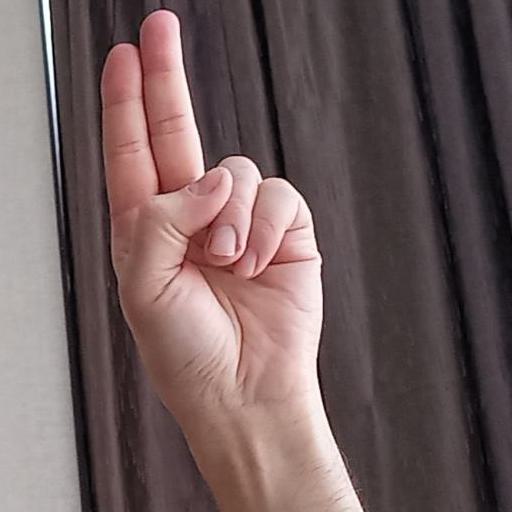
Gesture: two_up